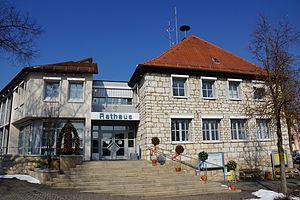
Seubersdorf in der Oberpfalz est une commune de Bavière, située dans l'arrondissement de Neumarkt in der Oberpfalz, dans le district du Haut-Palatinat.